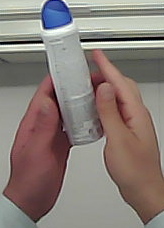
Product: dove_spray